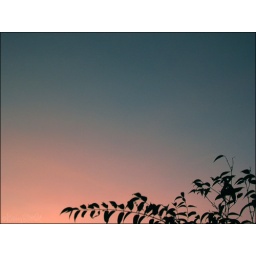
the sky was a really nice pink by the time i got home that evening. 4 january 2007.